Kevin Kurányi

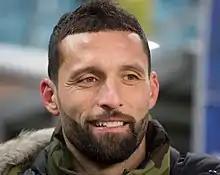
Kurányi in 2016

Kevin Dennis Kurányi Rodríguez (born 2 March 1982) is a former professional footballer. He played as a striker and possessed great aerial ability and finishing skills. From 2003 to 2008, Kurányi was part of the Germany national team, for which he scored 19 goals in 52 games. He participated in two UEFA European Championships and one FIFA Confederations Cup. At club level, Kurányi played for VfB Stuttgart, Schalke and Hoffenheim in Germany, as well as Dynamo Moscow in Russia.